Vila Velha

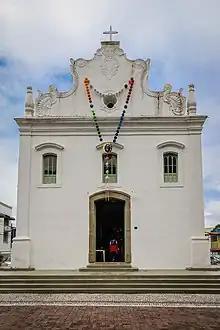
Façade of the Church of Our Lady of the Rosary

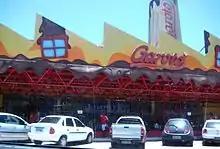
Chocolates Garoto factory

In 1890, the municipality was formally established under the Espírito Santo Constitution, changing its name from "Vila do Espírito Santo" to "Vila Velha." In the following decade, a city plan was drafted, followed by street expansions and other infrastructure projects, which began attracting commercial investors. However, significant economic growth occurred only after the construction of the Florentino Ávidos Bridge in the late 1920s, connecting Vila Velha to Vitória. The opening of the Chocolates Garoto factory during this period also spurred development, drawing more residents and boosting commerce. The city’s tram, introduced in 1912, was gradually replaced by vehicles starting in the 1950s. On 21 April 1931, Vila Velha was annexed to Vitória but was reestablished in 1938. It was annexed again in 1943 and reestablished four years later, officially recognized by State Law No. 479 on 31 January 1959.